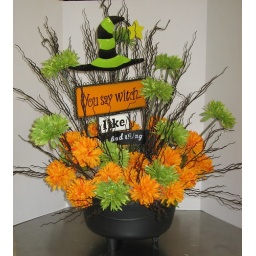
Orange mums, lime mums, twigs, witch sign in calderon pot